Gissac

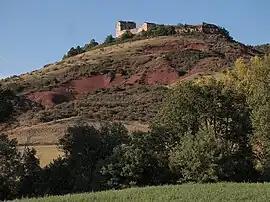
"Château de Montaigut"

Gissac is a commune in the Aveyron department in southern France.